Borgo Nuovo (Rome)

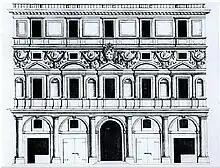
17th century etching of Palazzo Branconio dell'Aquila along Borgo Nuovo.

Beyond the palazzo di Jacopo da Brescia the northern side of the road continued with Palazzo Rusticucci-Accoramboni, a large Renaissance Palace erected by Domenico Fontana and Carlo Maderno on behalf of Cardinal Girolamo Rusticucci; In 1667, the above–mentioned demolition of the first south block of the road in occasion of the erection of St. Peter Square let the palace overlook the new piazza, which took the building's name. The building was demolished in 1940 and rebuilt along the north side of Via della Conciliazione.